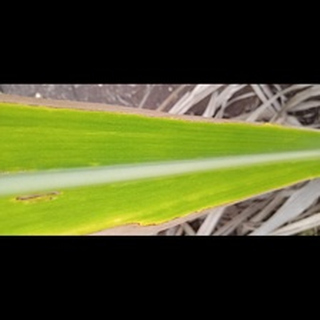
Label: sugarcane_yellow_leaf_disease